Question: Please indicate a possible affordance area of the carry_skis that can be used for holding
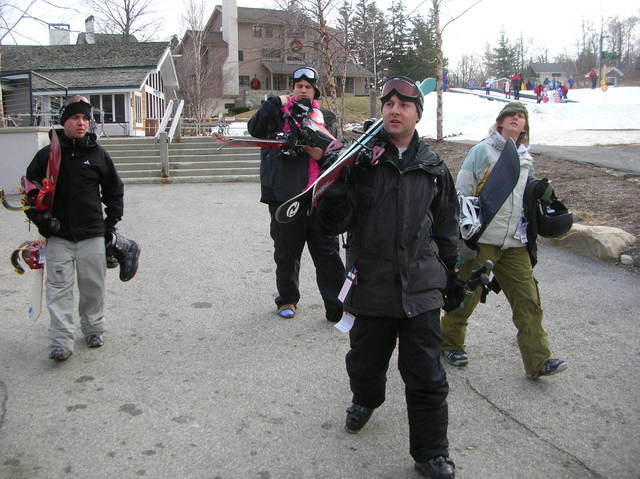
Answer: [268.5, 63.5, 434.5, 221.5]